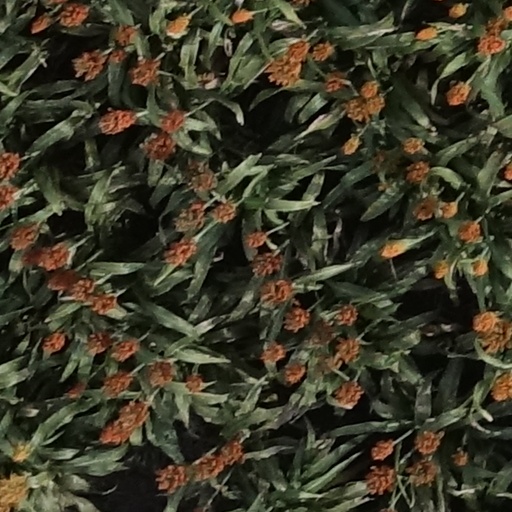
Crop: sorghum